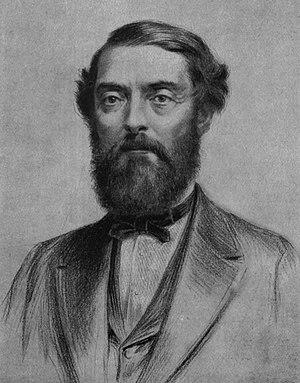
Edwin Laurentine Drake, souvent appelé « colonel Drake » bien que n’ayant jamais réellement détenu ce grade, était un entrepreneur américain dont on dit souvent qu'il a foré le premier véritable puits de pétrole américain le 27 août 1859, dans le champ d’Oil Creek, au sud de Titusville.
Sont listés dans cette chronologie des faits économiques des évènements importants de l'histoire économique.